Justin Hocking (writer)

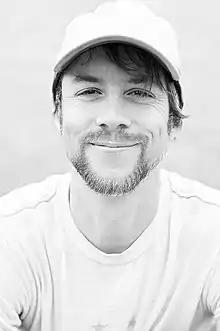

Justin Hocking (born August 2, 1973) is an American essayist and writer of memoir, literary nonfiction, and short stories.